Marin Goleminov

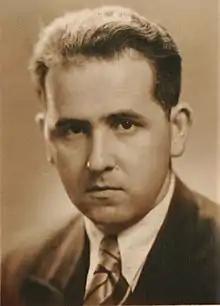
Marin Goleminov, 1940

Marin Petrov Goleminov (28 September 1908 – 19 February 2000) was a Bulgarian composer, violinist, conductor and pedagogue.